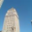
Label: skyscraper